Sam Levenson

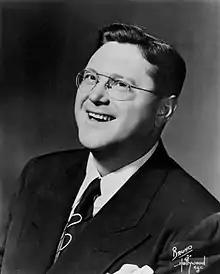
Levenson in 1954

Samuel Levenson (December 28, 1911August 27, 1980) was an American humorist, writer, teacher, television host, and journalist.